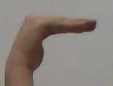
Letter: haa